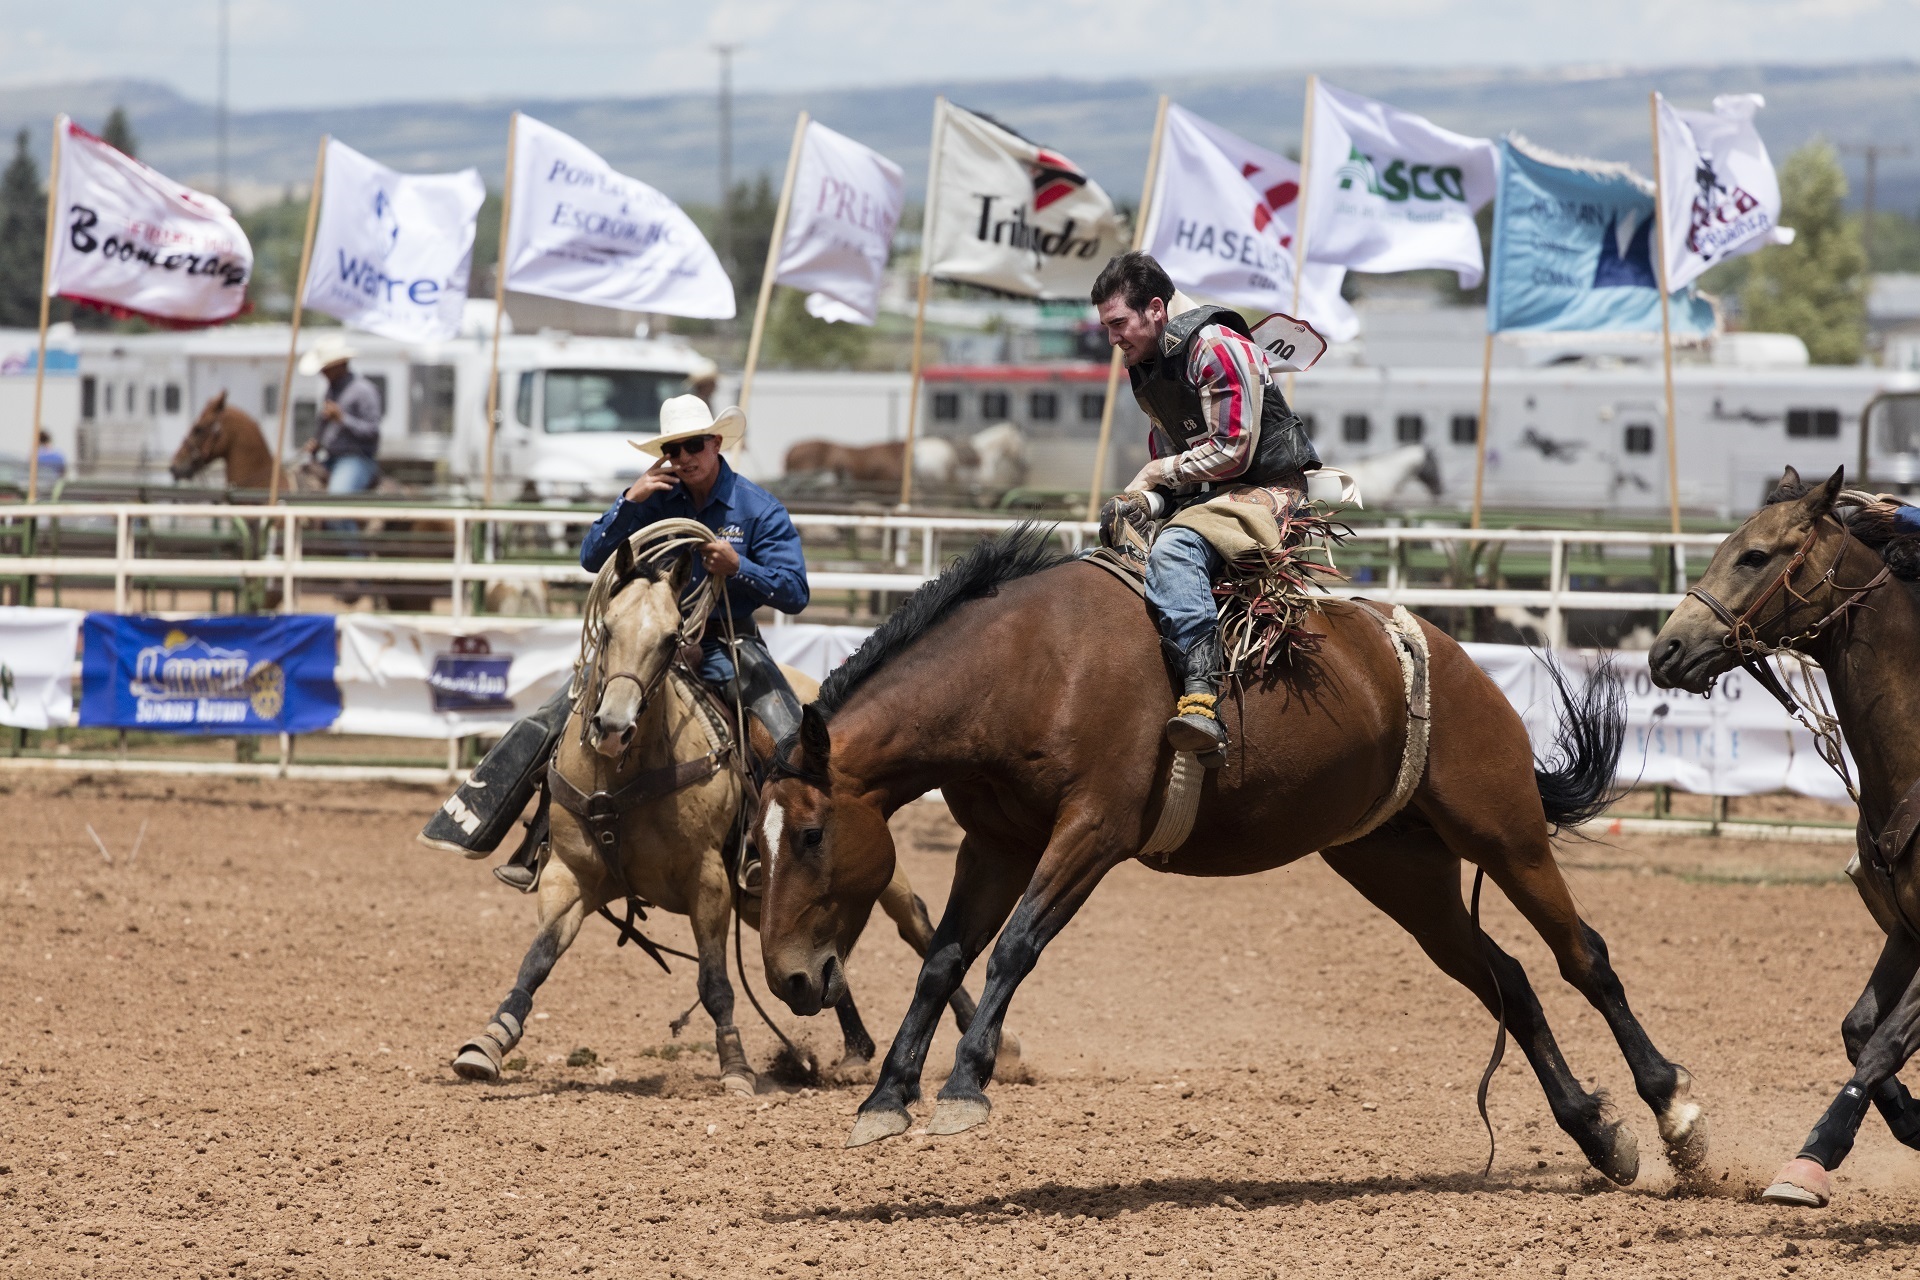
man, sport, horse, action, usa, dust, ride, outdoors, competition, arena, sports, saddle, racing, cowboys, jockey, wyoming, laramie, dangerous, rodeo, bronco, bronc rider, bucking, spurs, western riding, traditional sport, barrel racing, animal sports, equestrian sport, reining, western pleasure